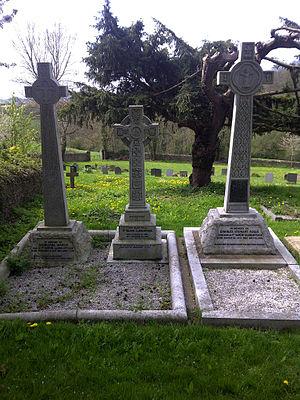
The Hendre est un manoir du XVIIIᵉ siècle, de style éclectique Tudor, néo-gothique Victorien, avec décor néo-normand flamboyant, sur un important domaine seigneurial de la baronnie de Llangattock Vibon Avel, à 6 km au nord-ouest de la ville de Monmouth au Pays de Galles au Royaume-Uni. Il fut la résidence familiale ancestrale de la famille Rolls de Llangattock. Actuel golf Rolls of Monmouth Golf Club, le manoir et le parc sont classés Grade II* aux monuments historiques du Royaume-Uni depuis le 11 avril 1985.